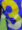
Number: 3